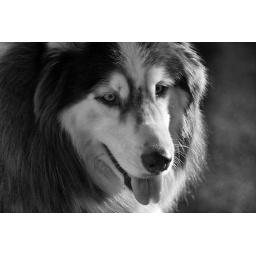
I was curios what would a black and white dog will look like in IR.